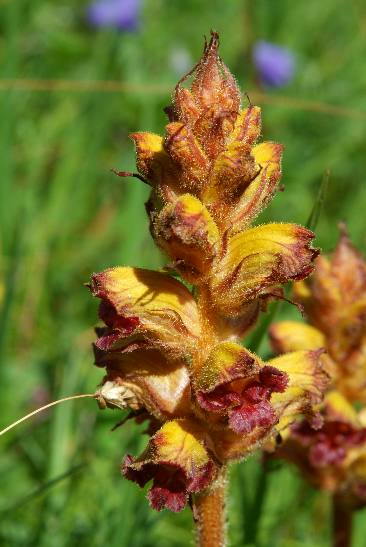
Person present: No